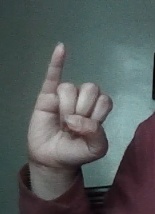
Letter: meem